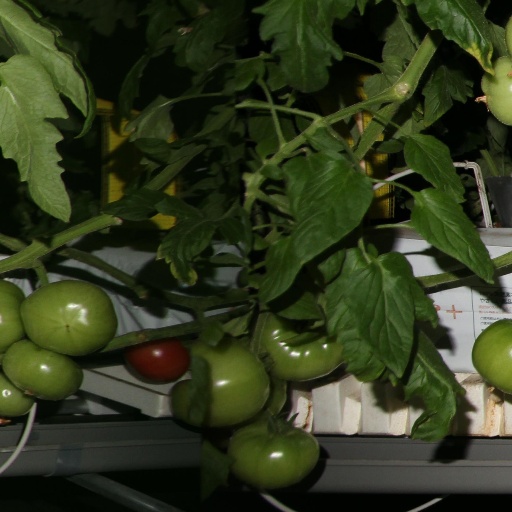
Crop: tomato